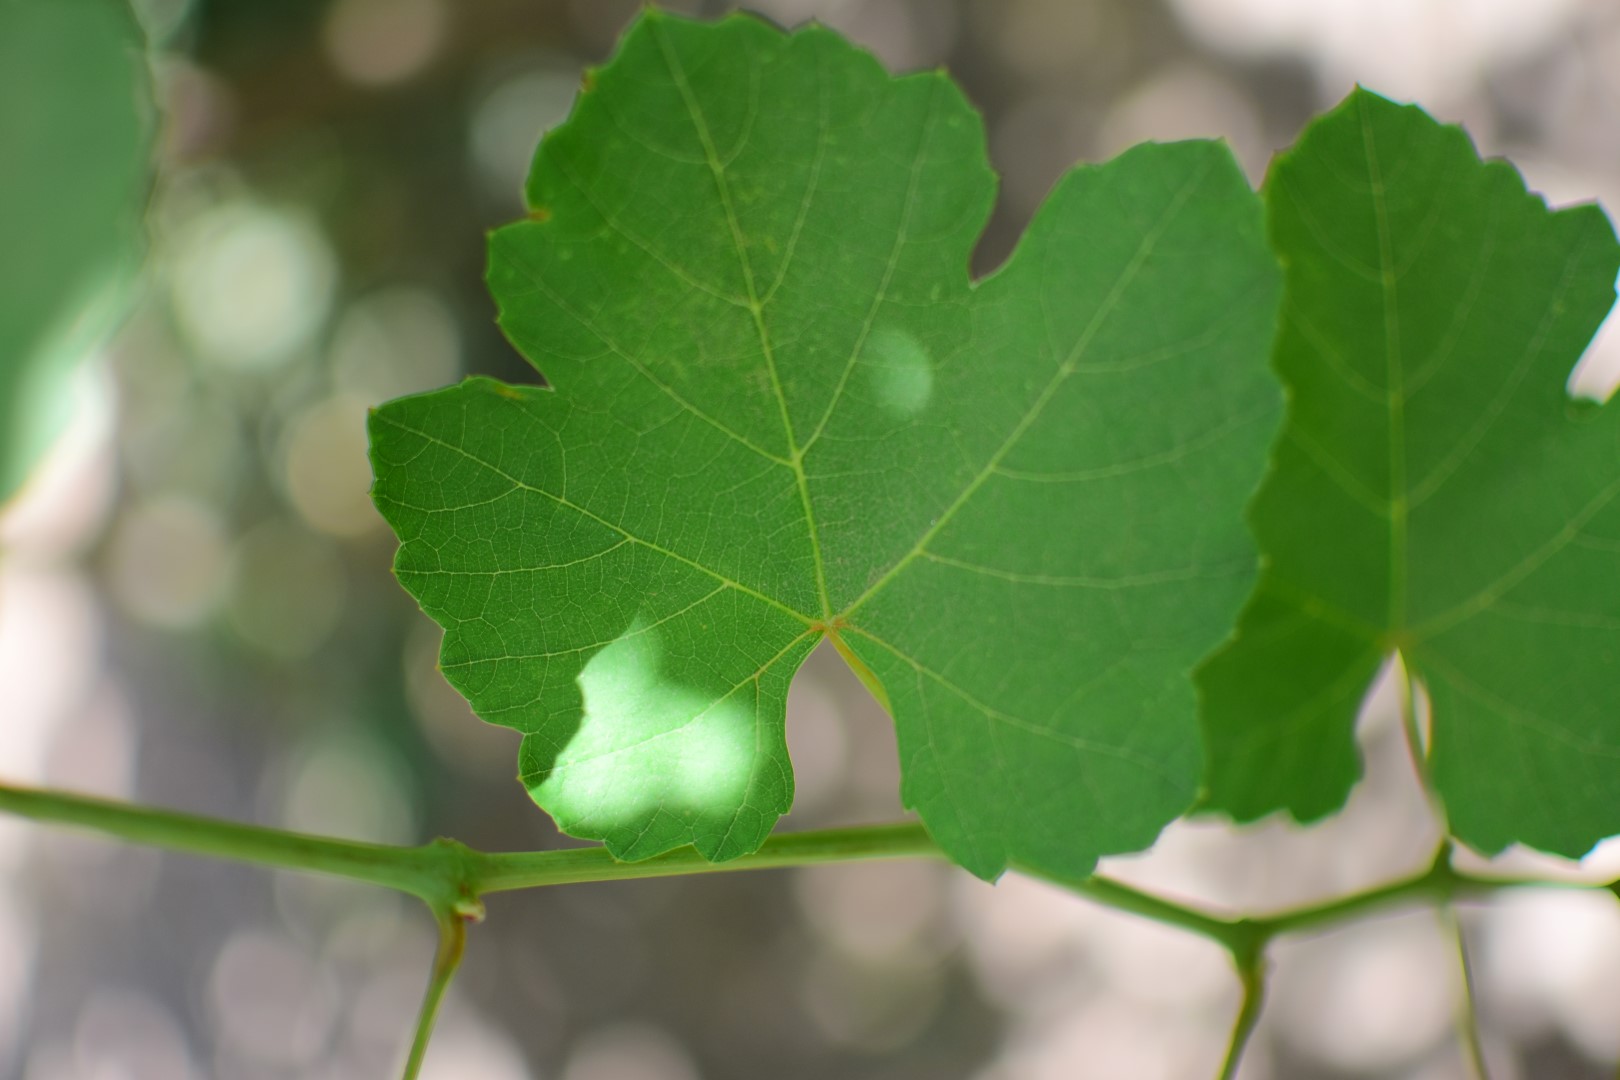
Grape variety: Shdah